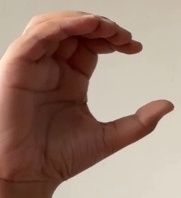
ASL sign: C